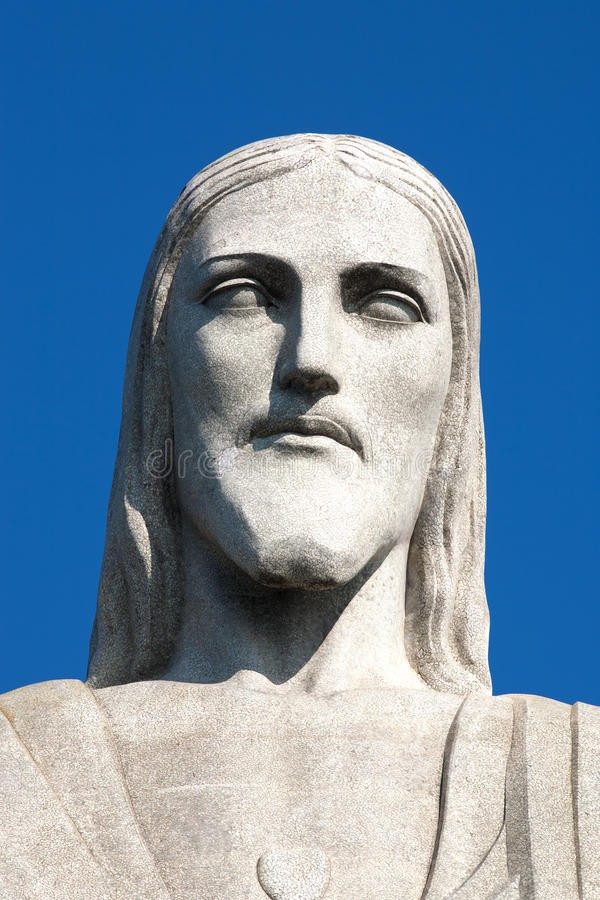
Landmark: Christ the Reedemer